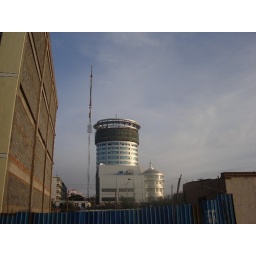
The TV tower nearing completion near our apartment block. Dawn.